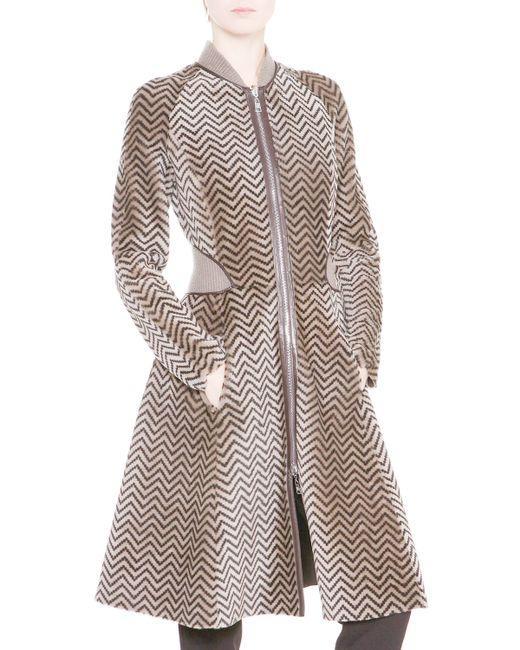
Bedruckter brauner Midi mit vollem Ärmel und vorderer Kette